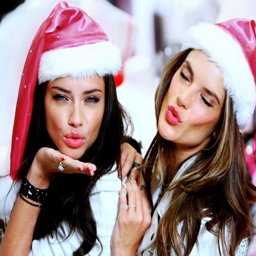
western christian holiday from the girls !